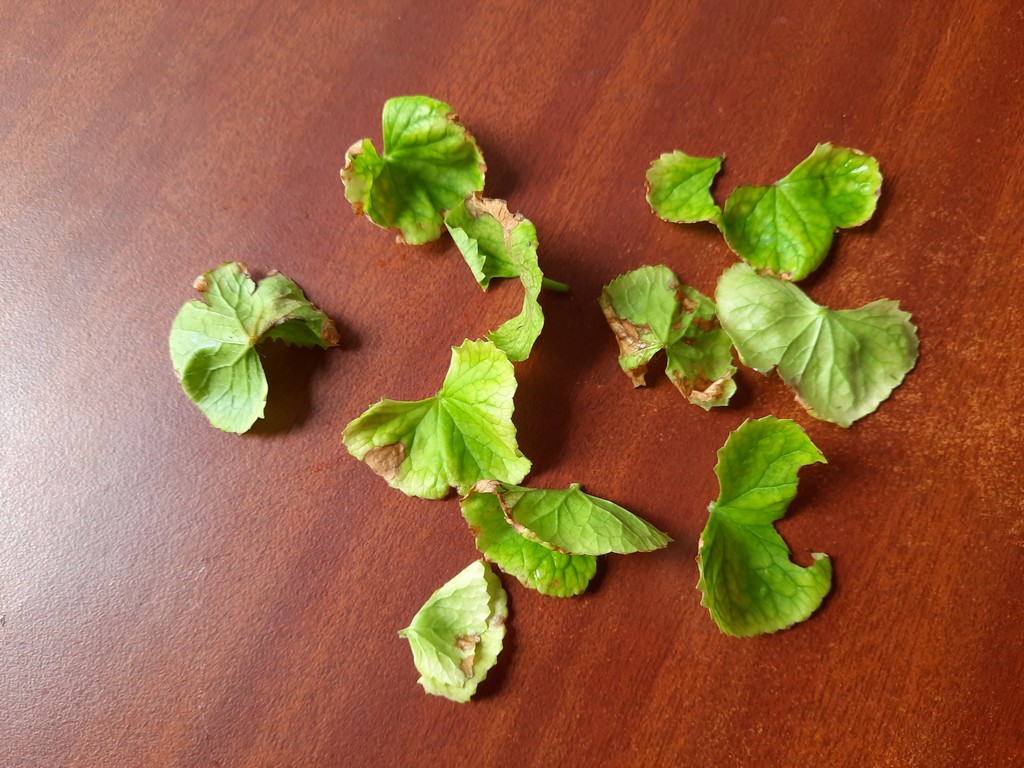
Label: Unhealthy